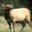
Label: deer